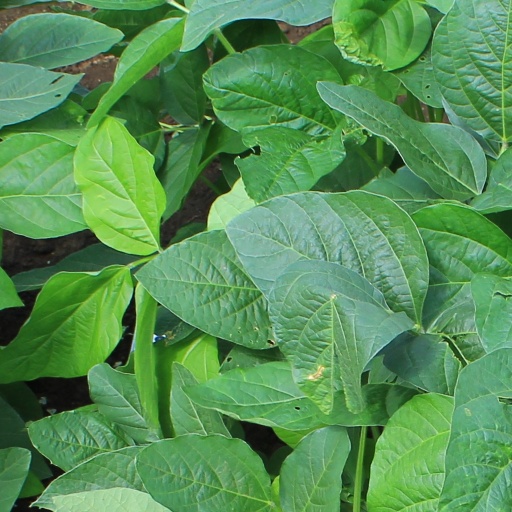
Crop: soybean